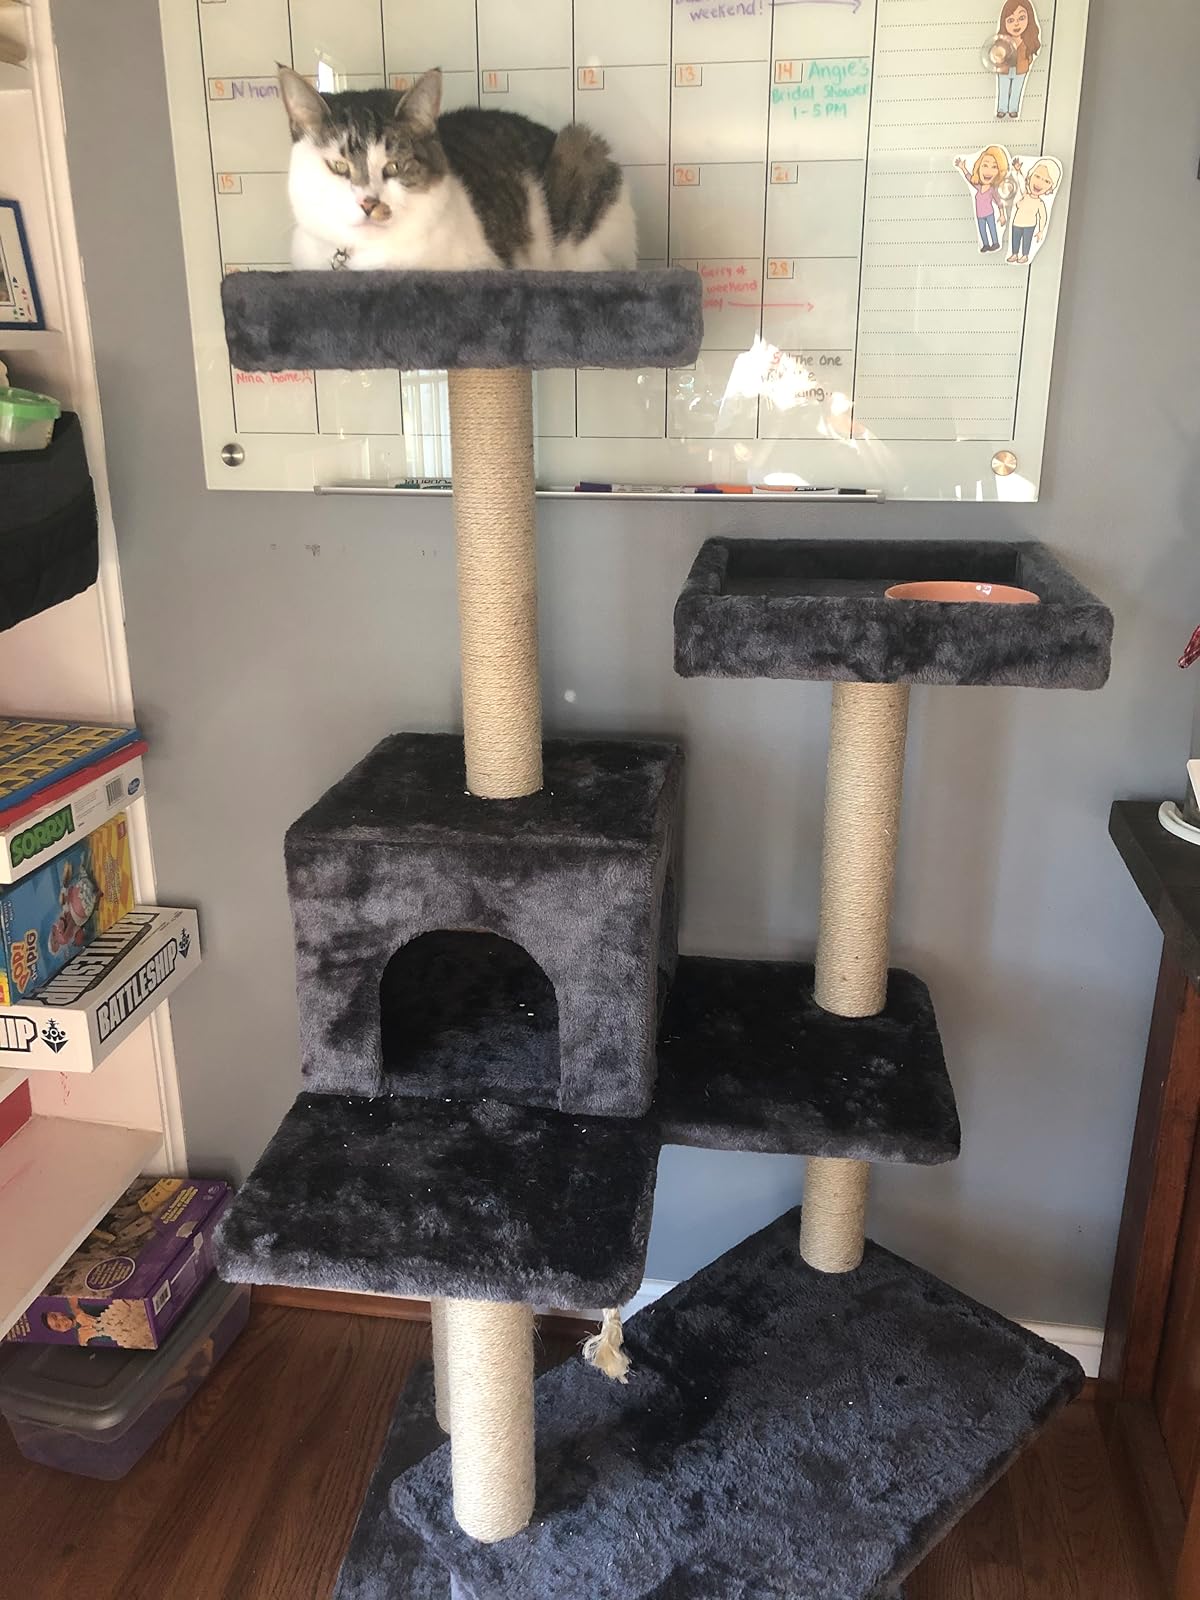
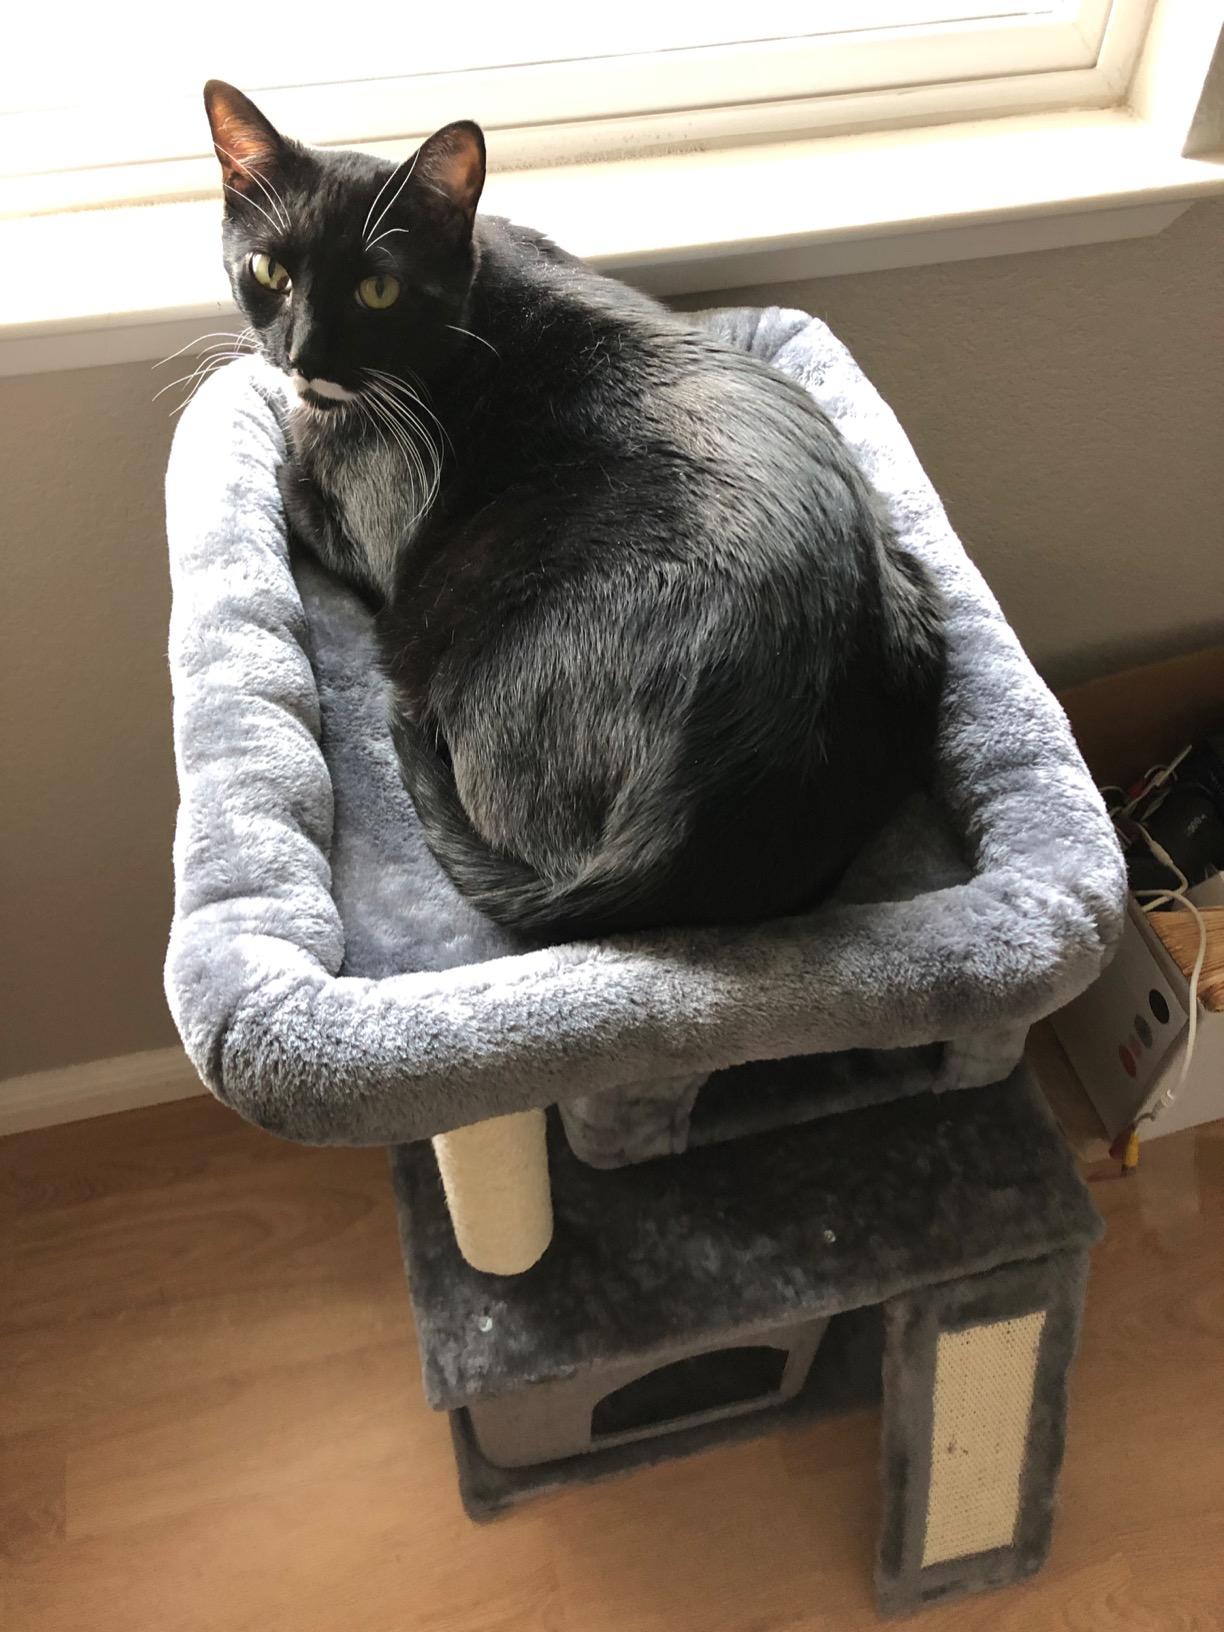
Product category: items_cat tree
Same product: no